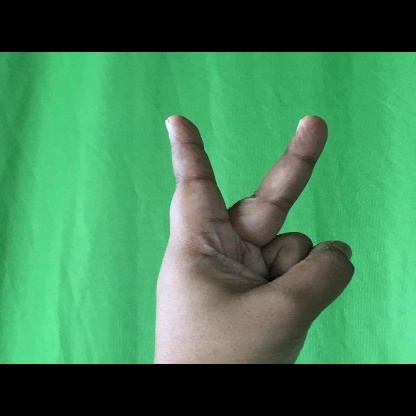
Mudra: Katrimukha